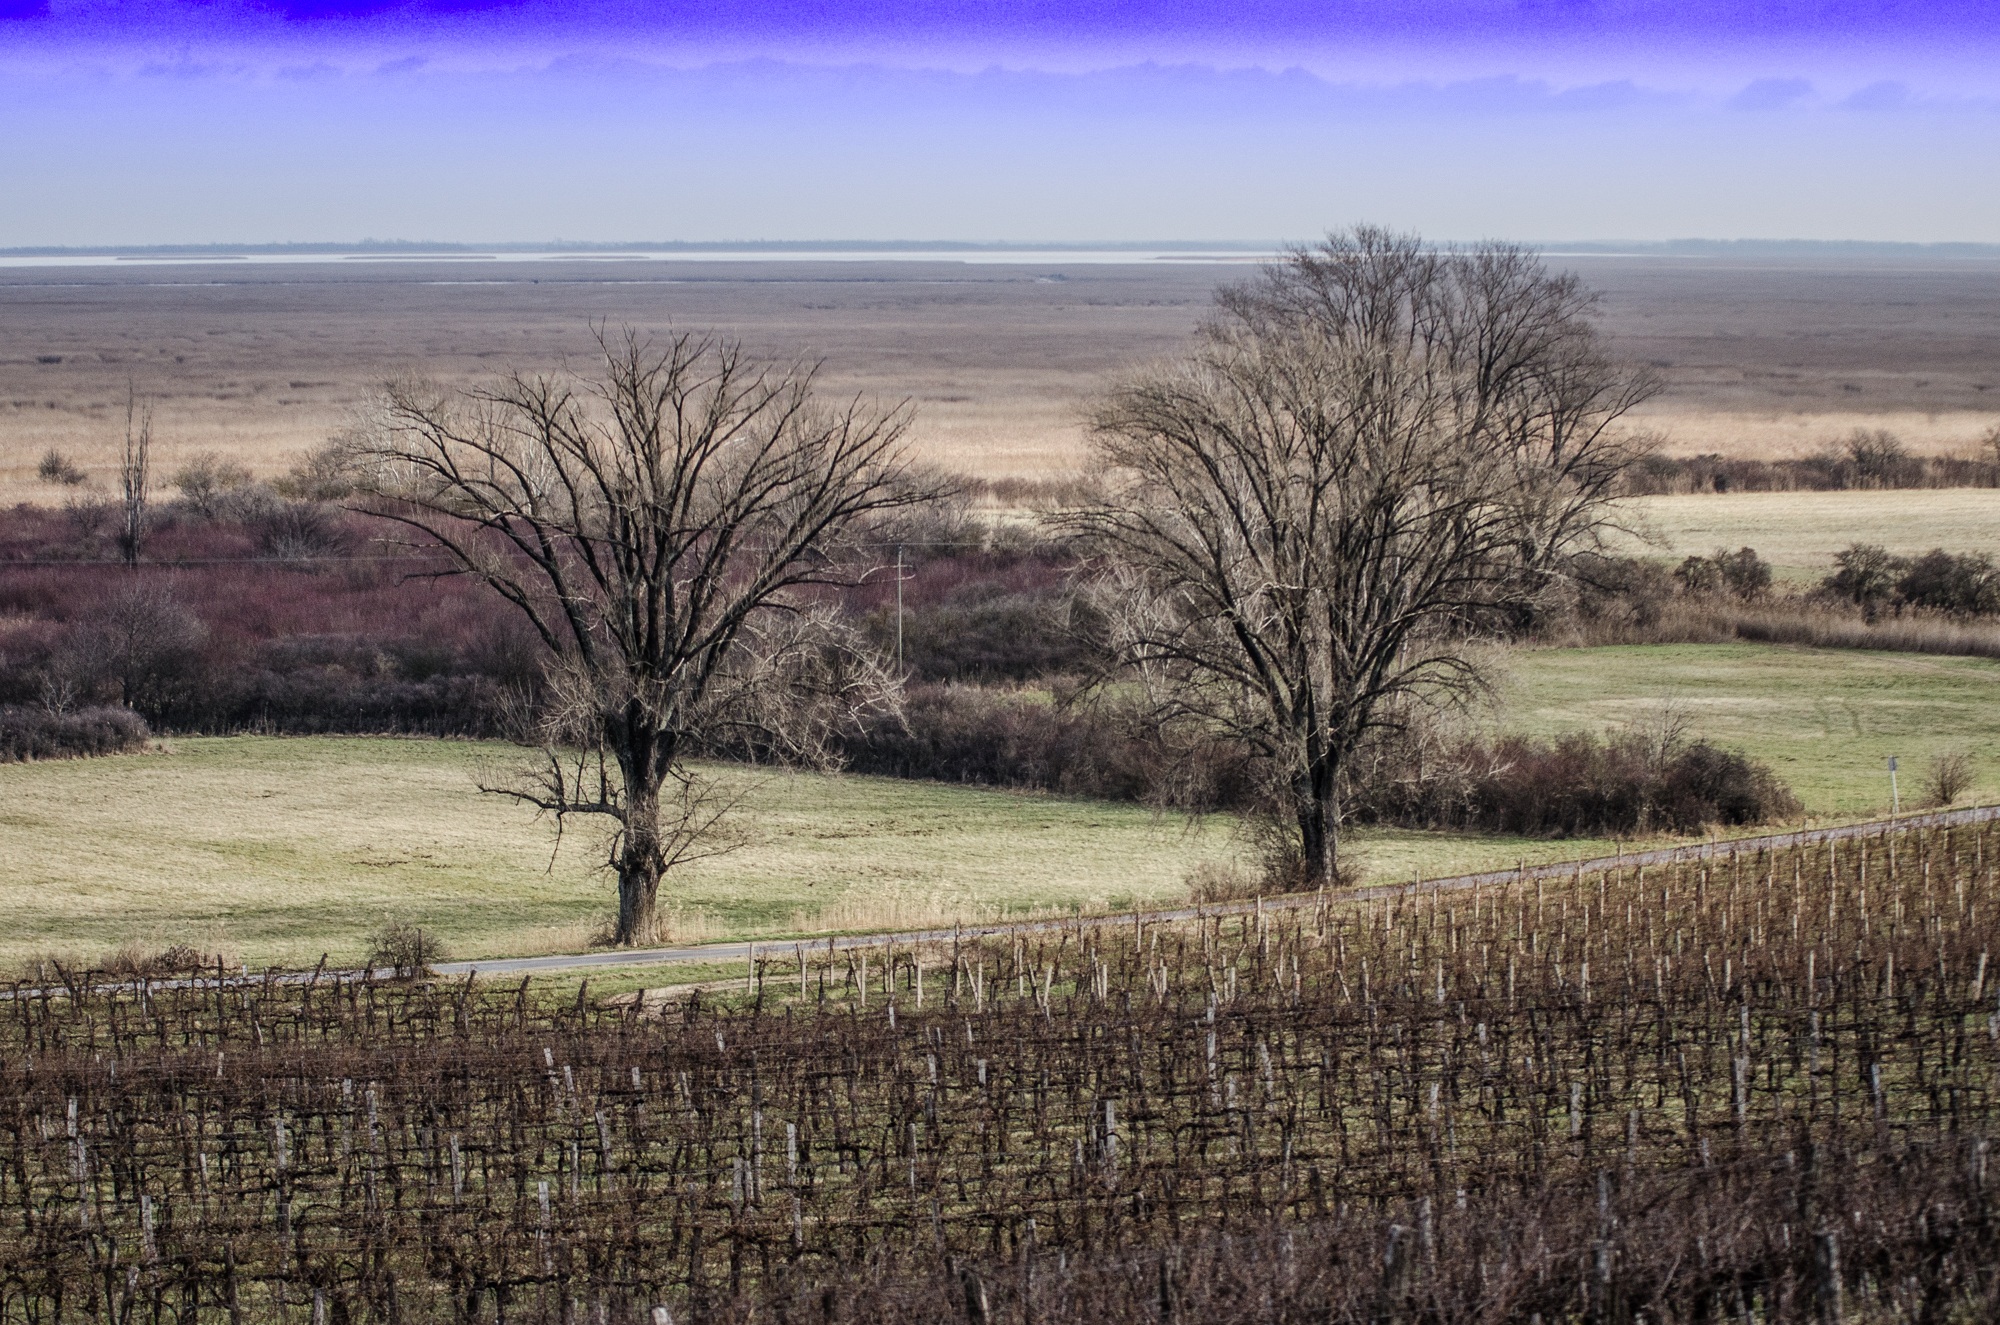
landscape, tree, nature, grass, horizon, marsh, wilderness, winter, wood, sunset, field, farm, prairie, morning, evening, ranch, agriculture, savanna, plain, grassland, wetland, hungary, habitat, rural area, natural environment, grass family, woody plant